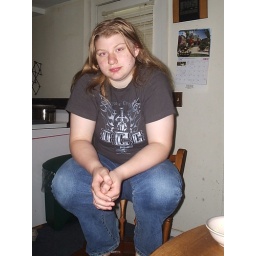
In my kitchen in a chair with a table next to it